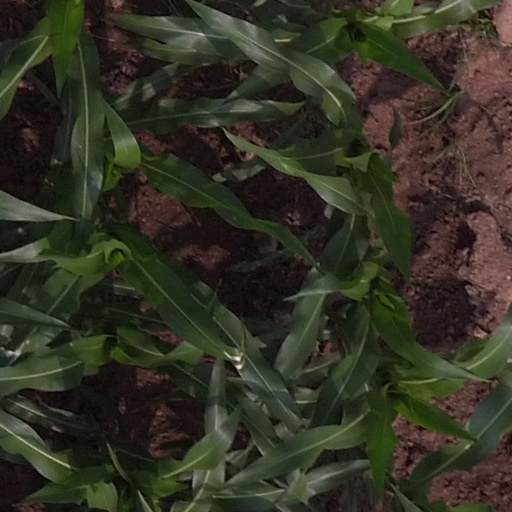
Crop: maize; corn